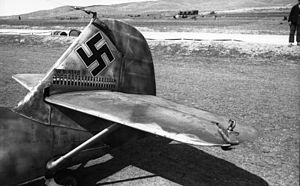
Svastika / Historie og udbredelse
"Svastika er et ligesidet kors med arme bøjet i rette vinkler – enten højre om eller venstre om. Ordet svastika er sammensat af ordet svasti = ""lykke"" og suffikset -ka, som samlet giver udtrykket: ""det som bringer lykke"". Symbolet er et tegn på gode forhåbninger og et af de ældste symboler hos alle folkeslag. Svastika er efter 2. verdenskrig mest kendt som hagekorset.